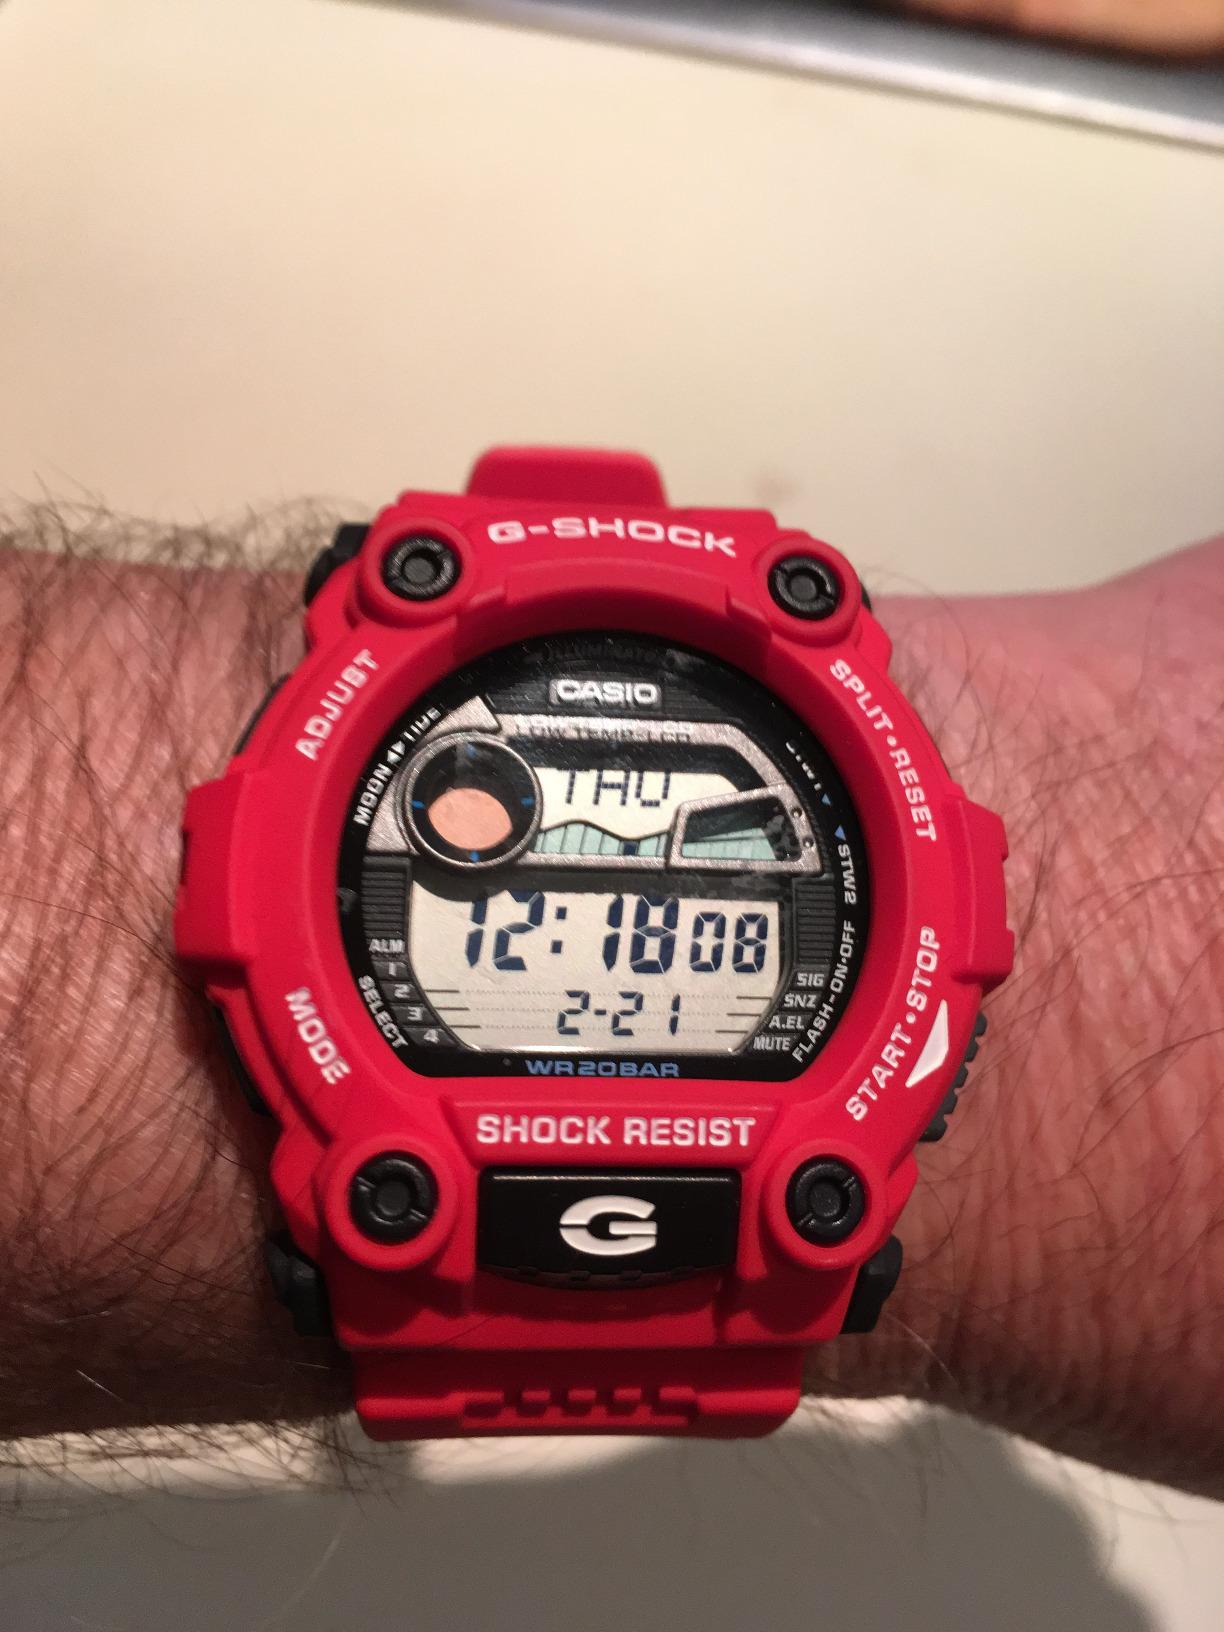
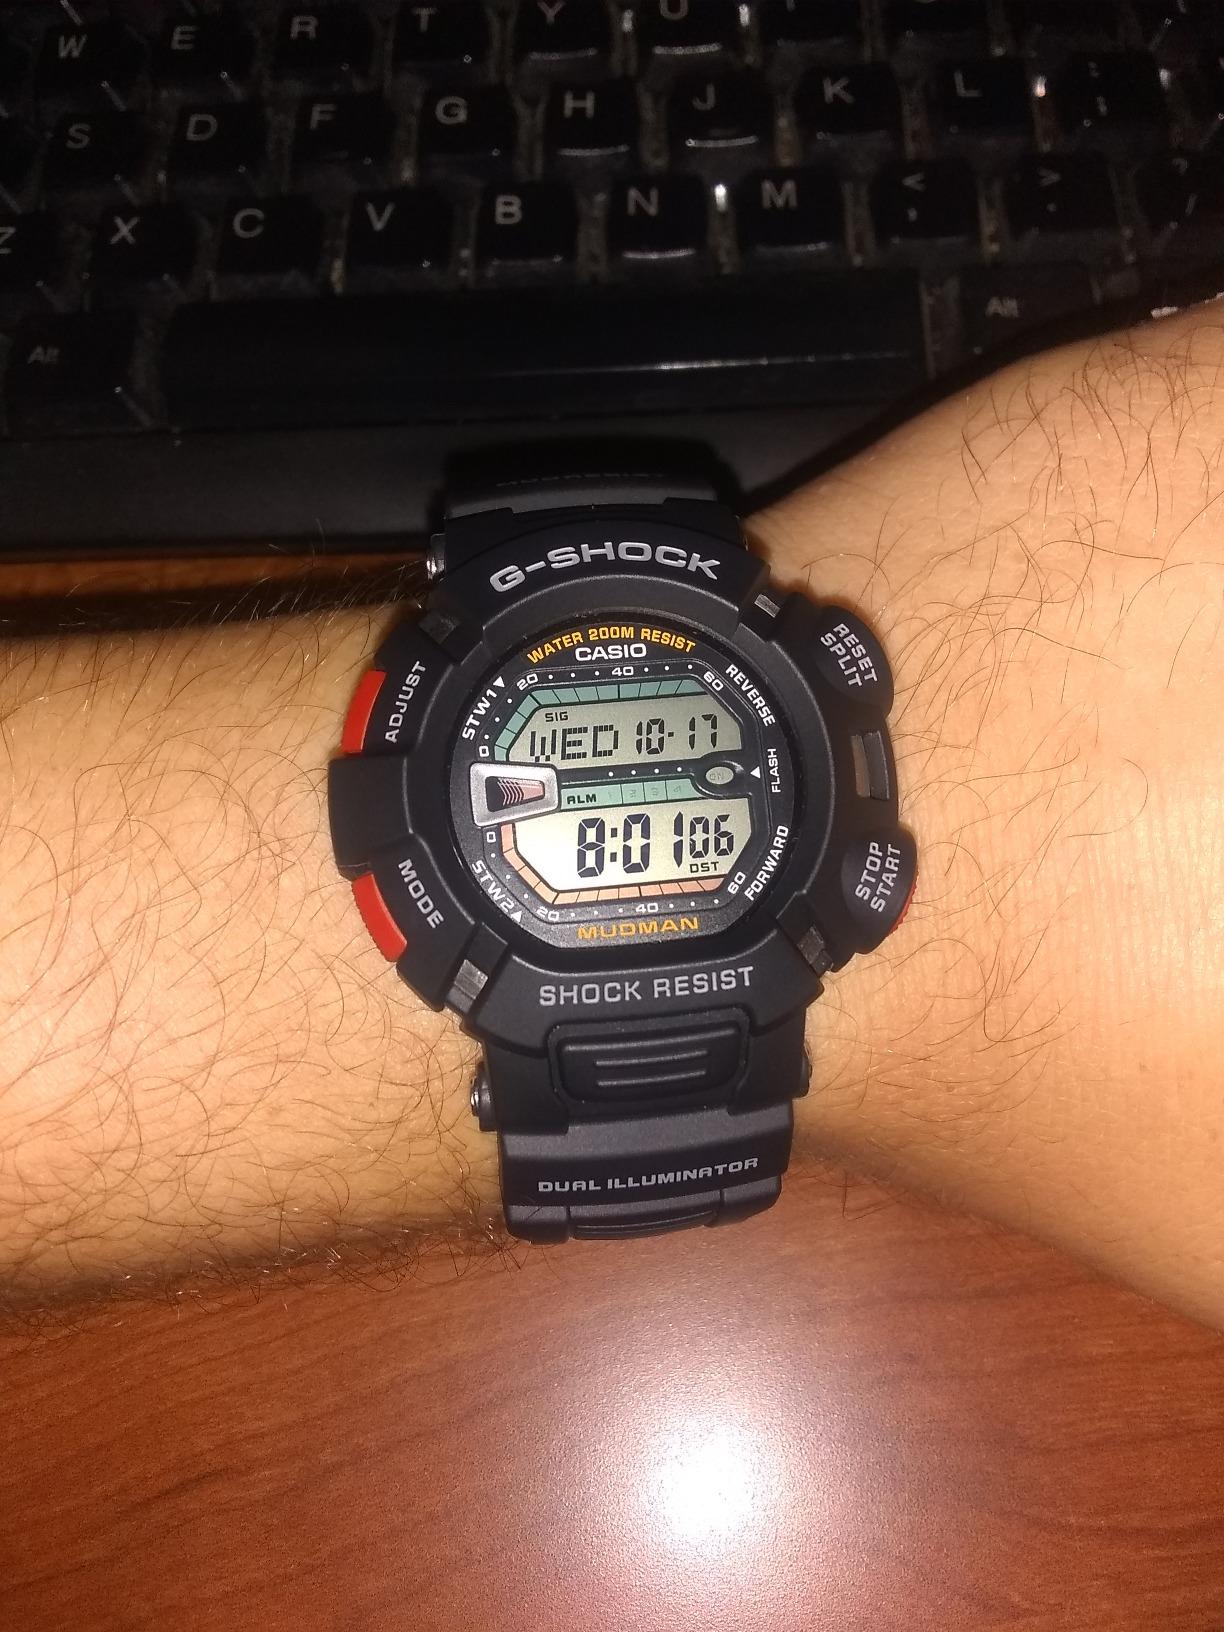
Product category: accessories_watch
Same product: no